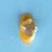
Maize quality: Bad